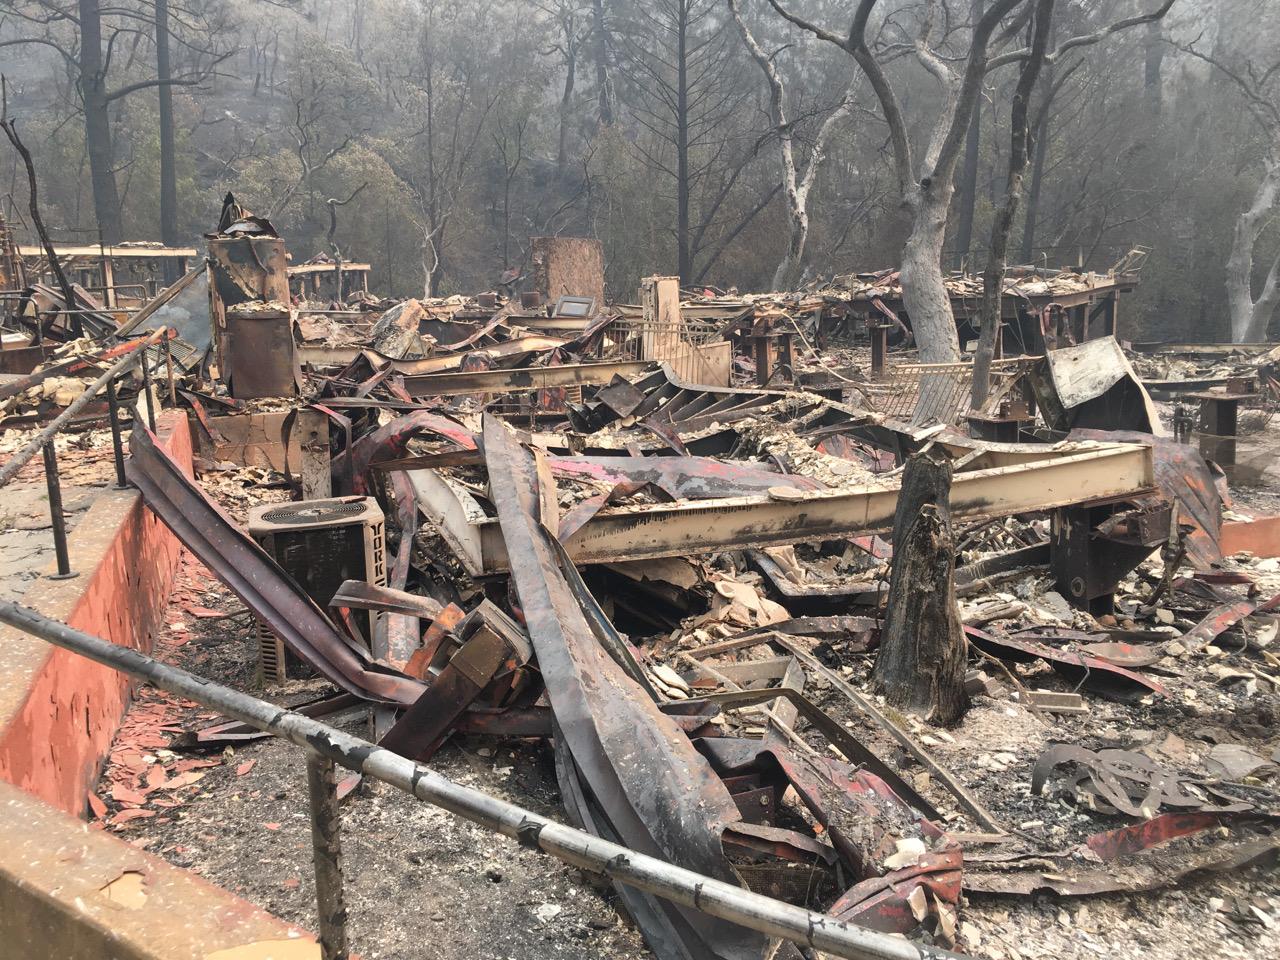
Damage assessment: destroyed